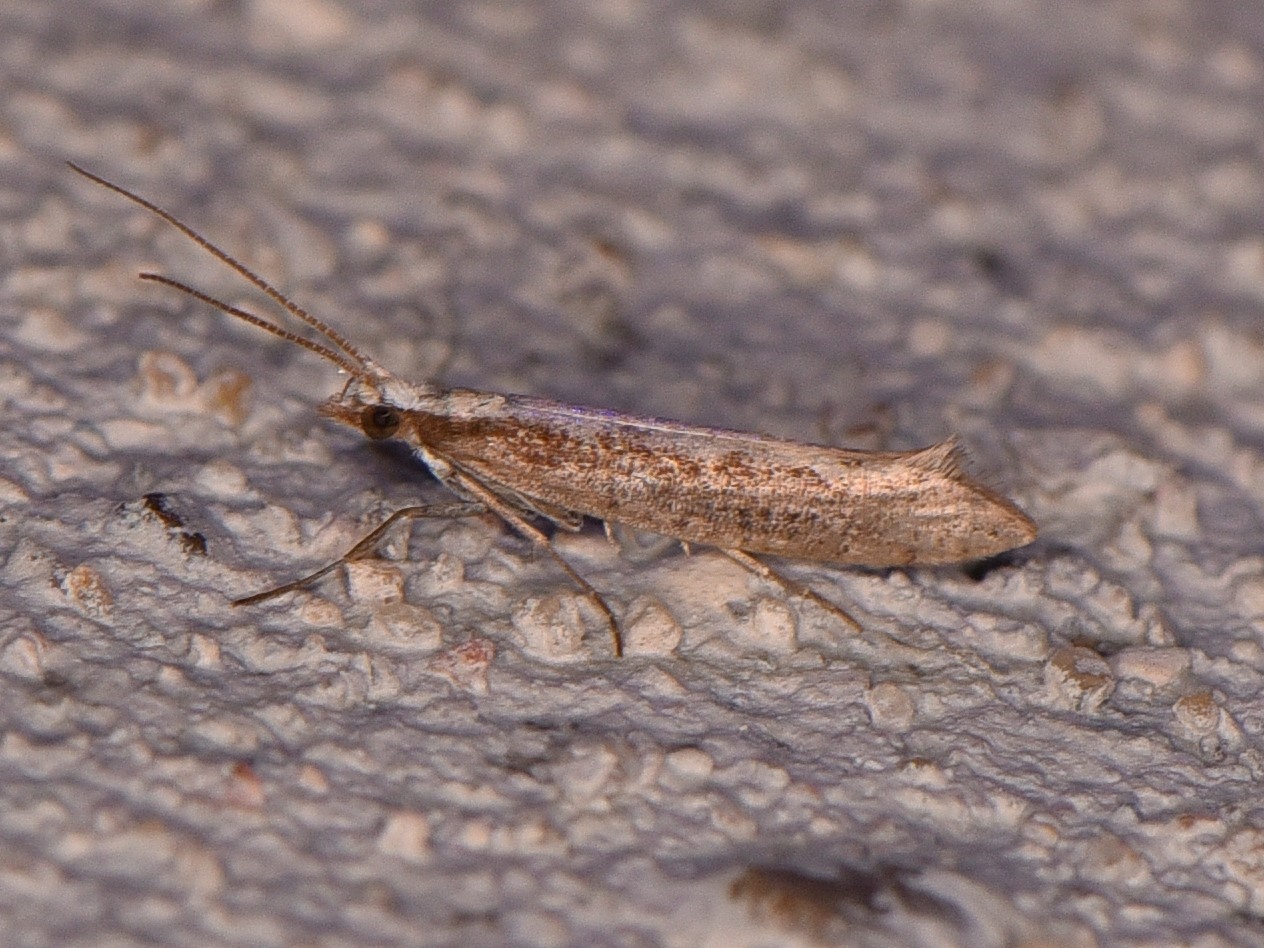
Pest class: diamondback_moth